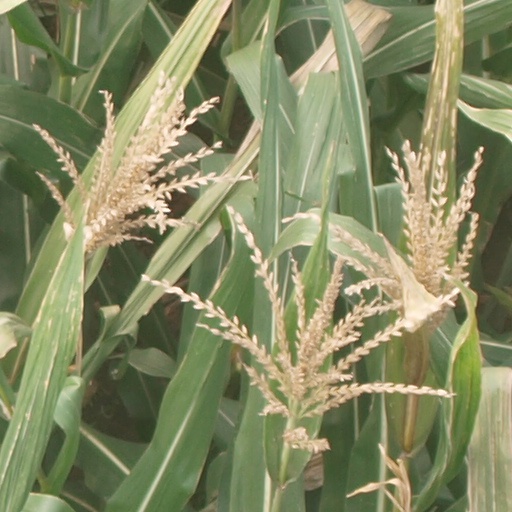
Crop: maize; corn